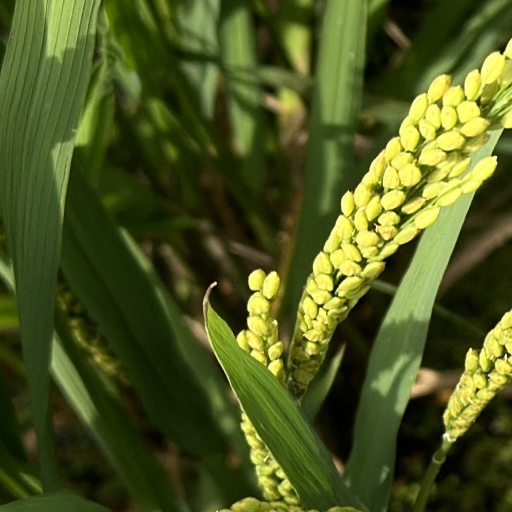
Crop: rice